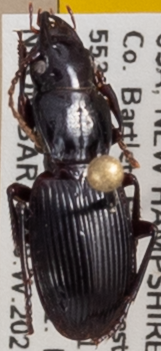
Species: Pterostichus rostratus
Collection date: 2021-09-22
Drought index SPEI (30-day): -1.01
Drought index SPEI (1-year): -0.8
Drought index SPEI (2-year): -0.54